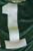
Number: 1